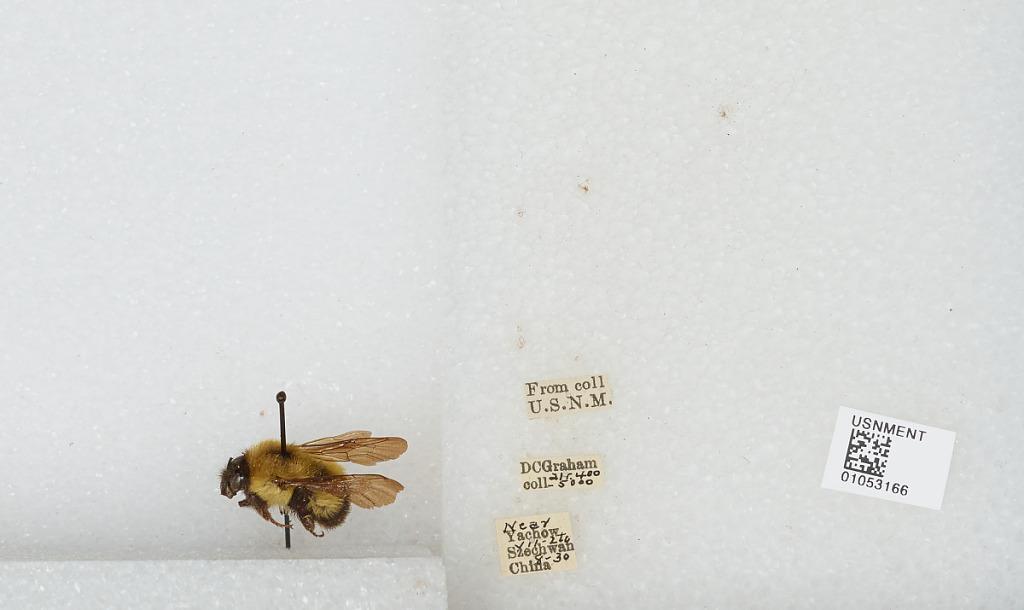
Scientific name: Bombus sp.
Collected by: D. Graham
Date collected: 1930-7-2
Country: China
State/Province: Sichuan
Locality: near Yucheng